Royal Maundy

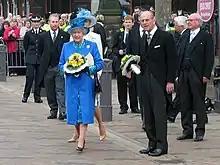
Queen Elizabeth II (centre, in blue) and Prince Philip hold nosegays as they leave Wakefield Cathedral after the 2005 Royal Maundy.

Elizabeth II viewed the service as an important part of her devotional life. It was the only occasion on which she visited others to make awards, as recipients of honours usually came to her. According to Ronald Allison and Sarah Riddell in their "Royal Encyclopedia", the service "has become the occasion of a royal pilgrimage to different parts of the country". Elizabeth directed that the service not be held in London more often than once in ten years. Westminster Abbey was the site of the 2001 Royal Maundy, and again in 2011. The 2011 service was billed as the first ever televised, but in fact the 1979, 1982 and 1986 services were televised on BBC1.